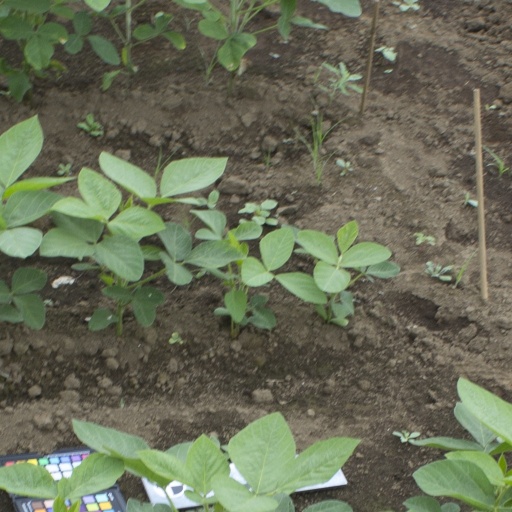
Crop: soybean